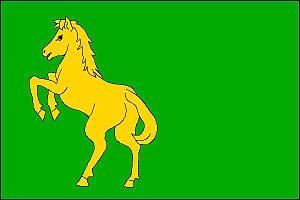
Újezd u Černé Hory est une commune du district de Blansko, dans la région de Moravie-du-Sud, en République tchèque. Sa population s'élevait à 263 habitants en 2017.